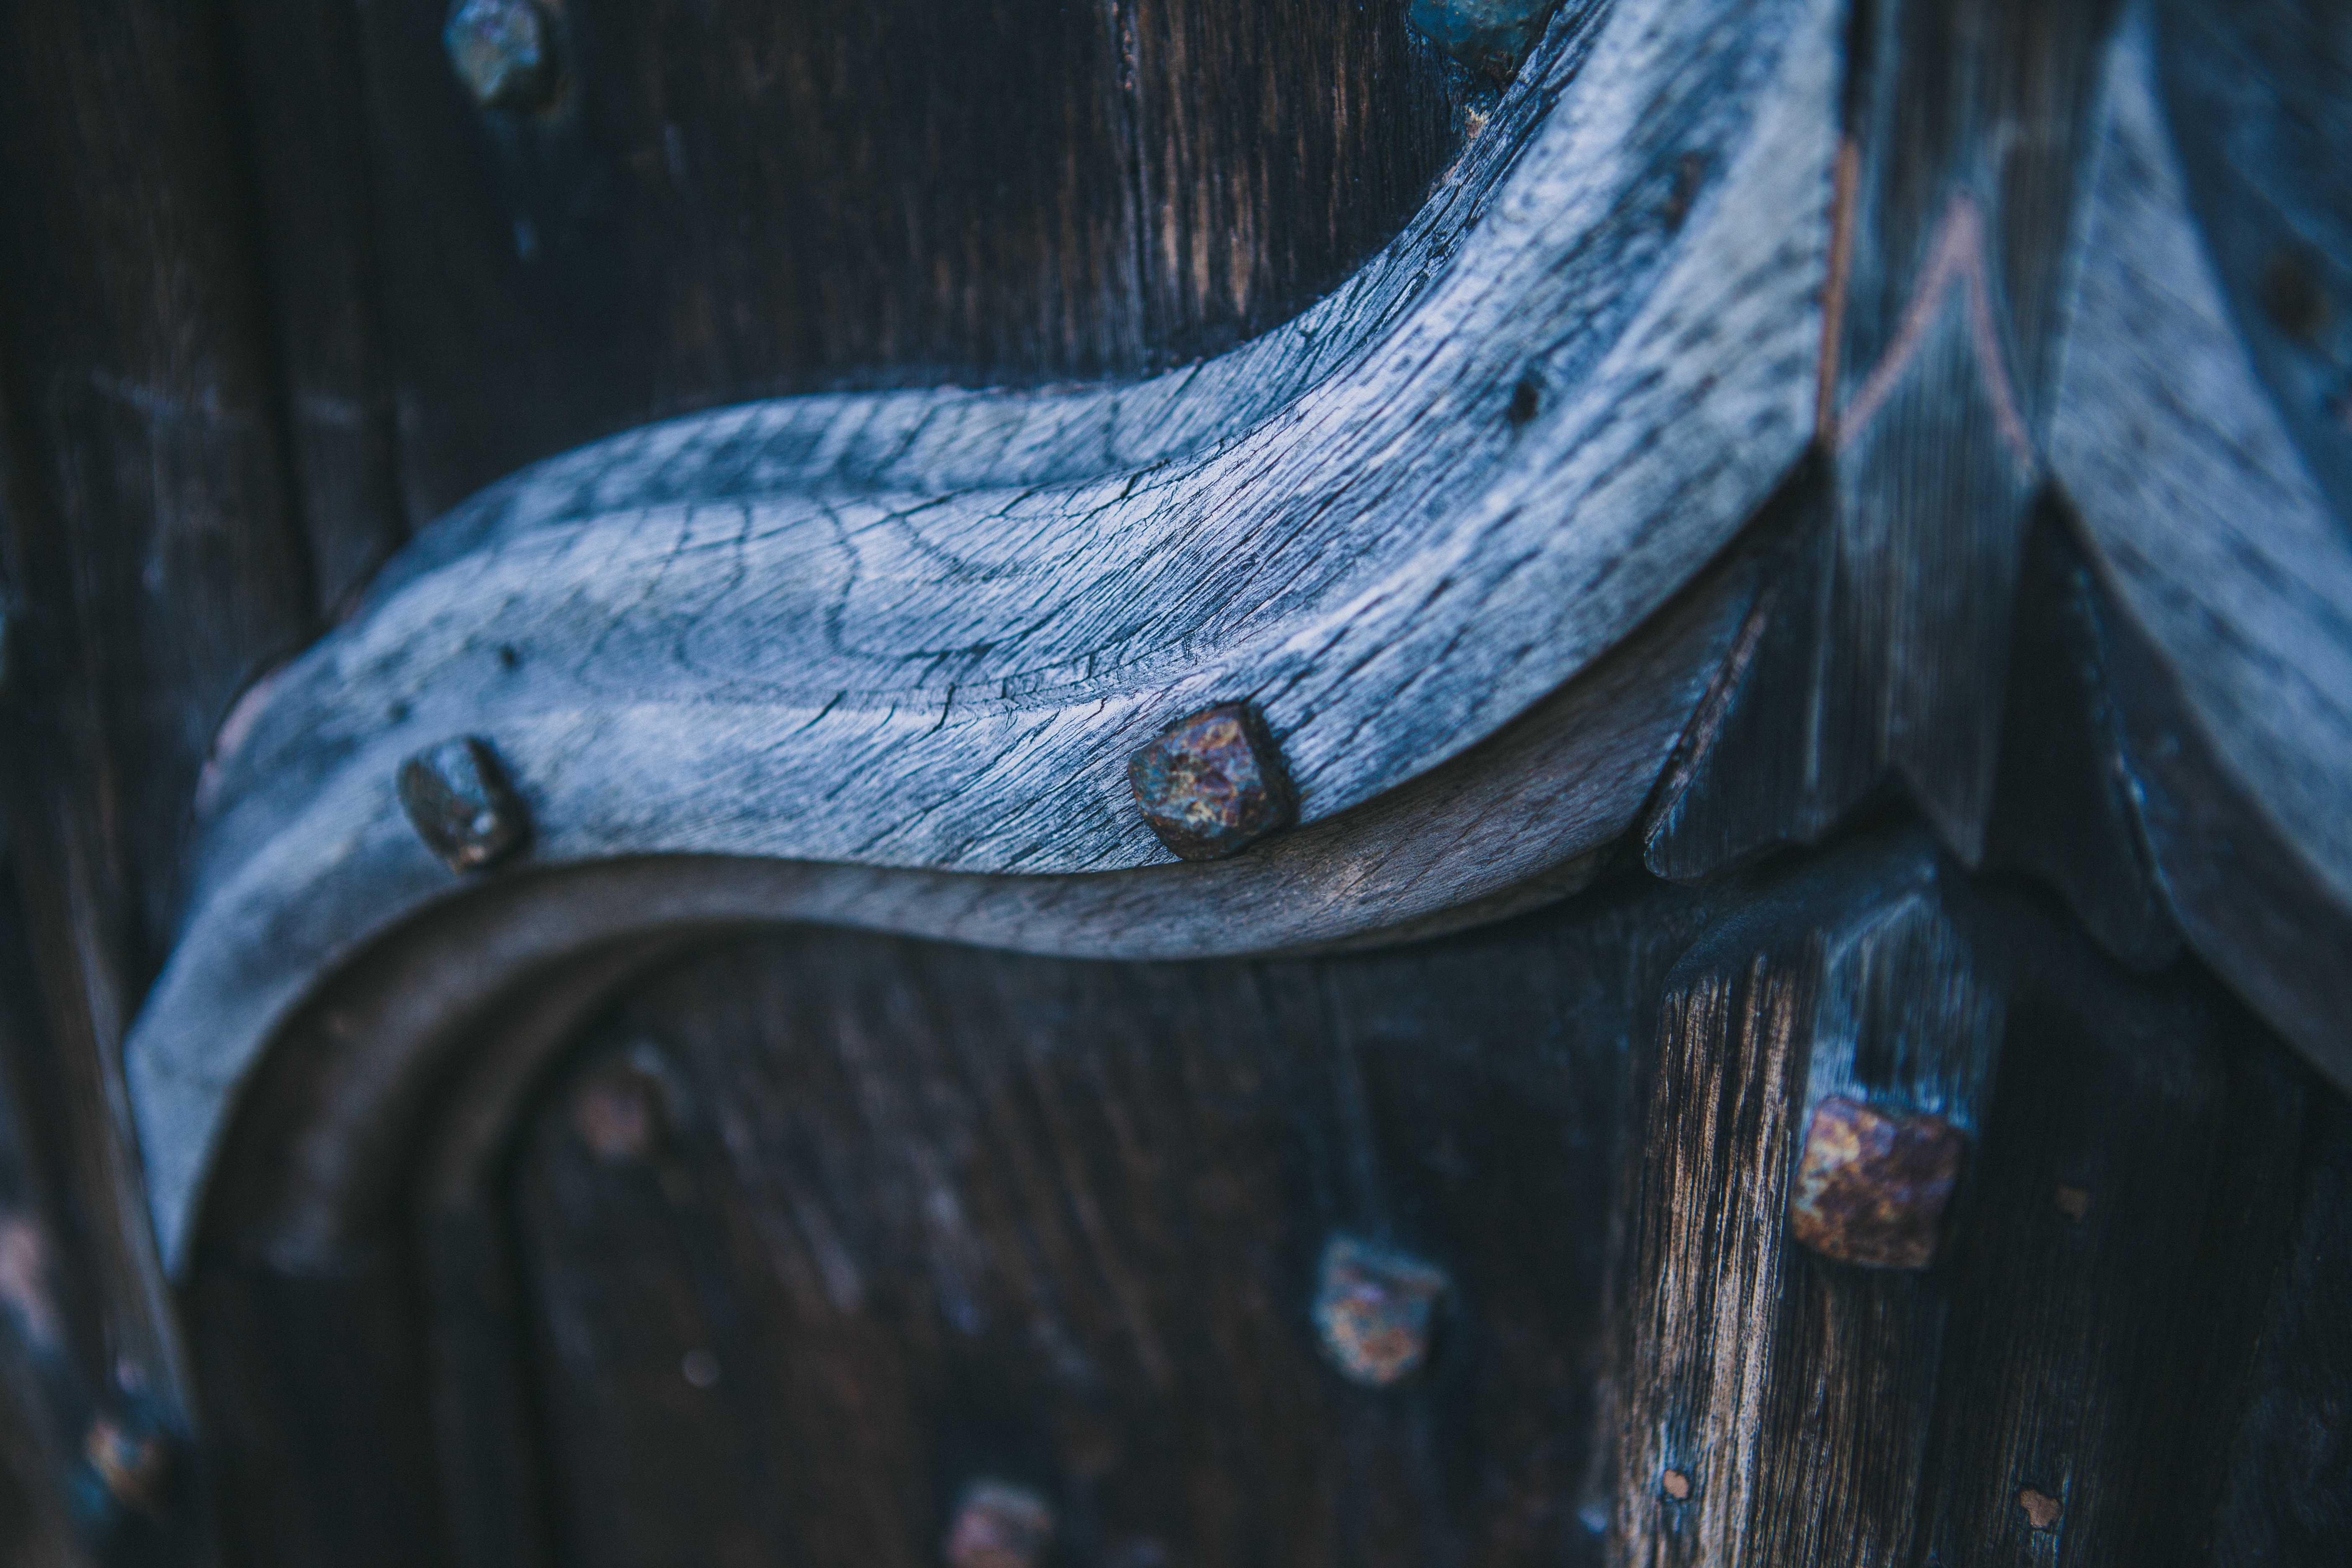
water, wood, blue, close up, macro photography